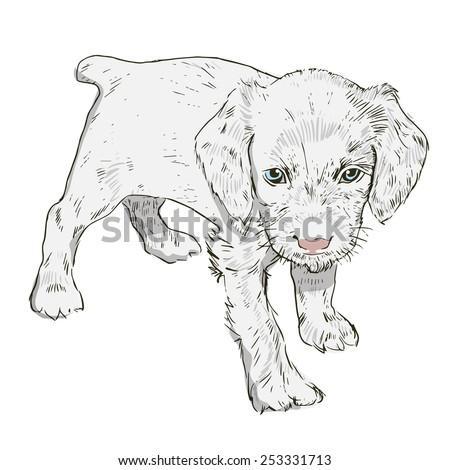
little puppy on a white background .